Alexander and Daykin

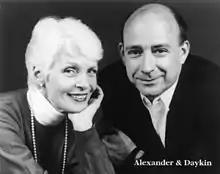

Millette Alexander and Frank Daykin, known as Alexander and Daykin, were an American piano duo performing various pieces for piano four-hands and two pianos. Their activity as a performing duo ended in December 2016.